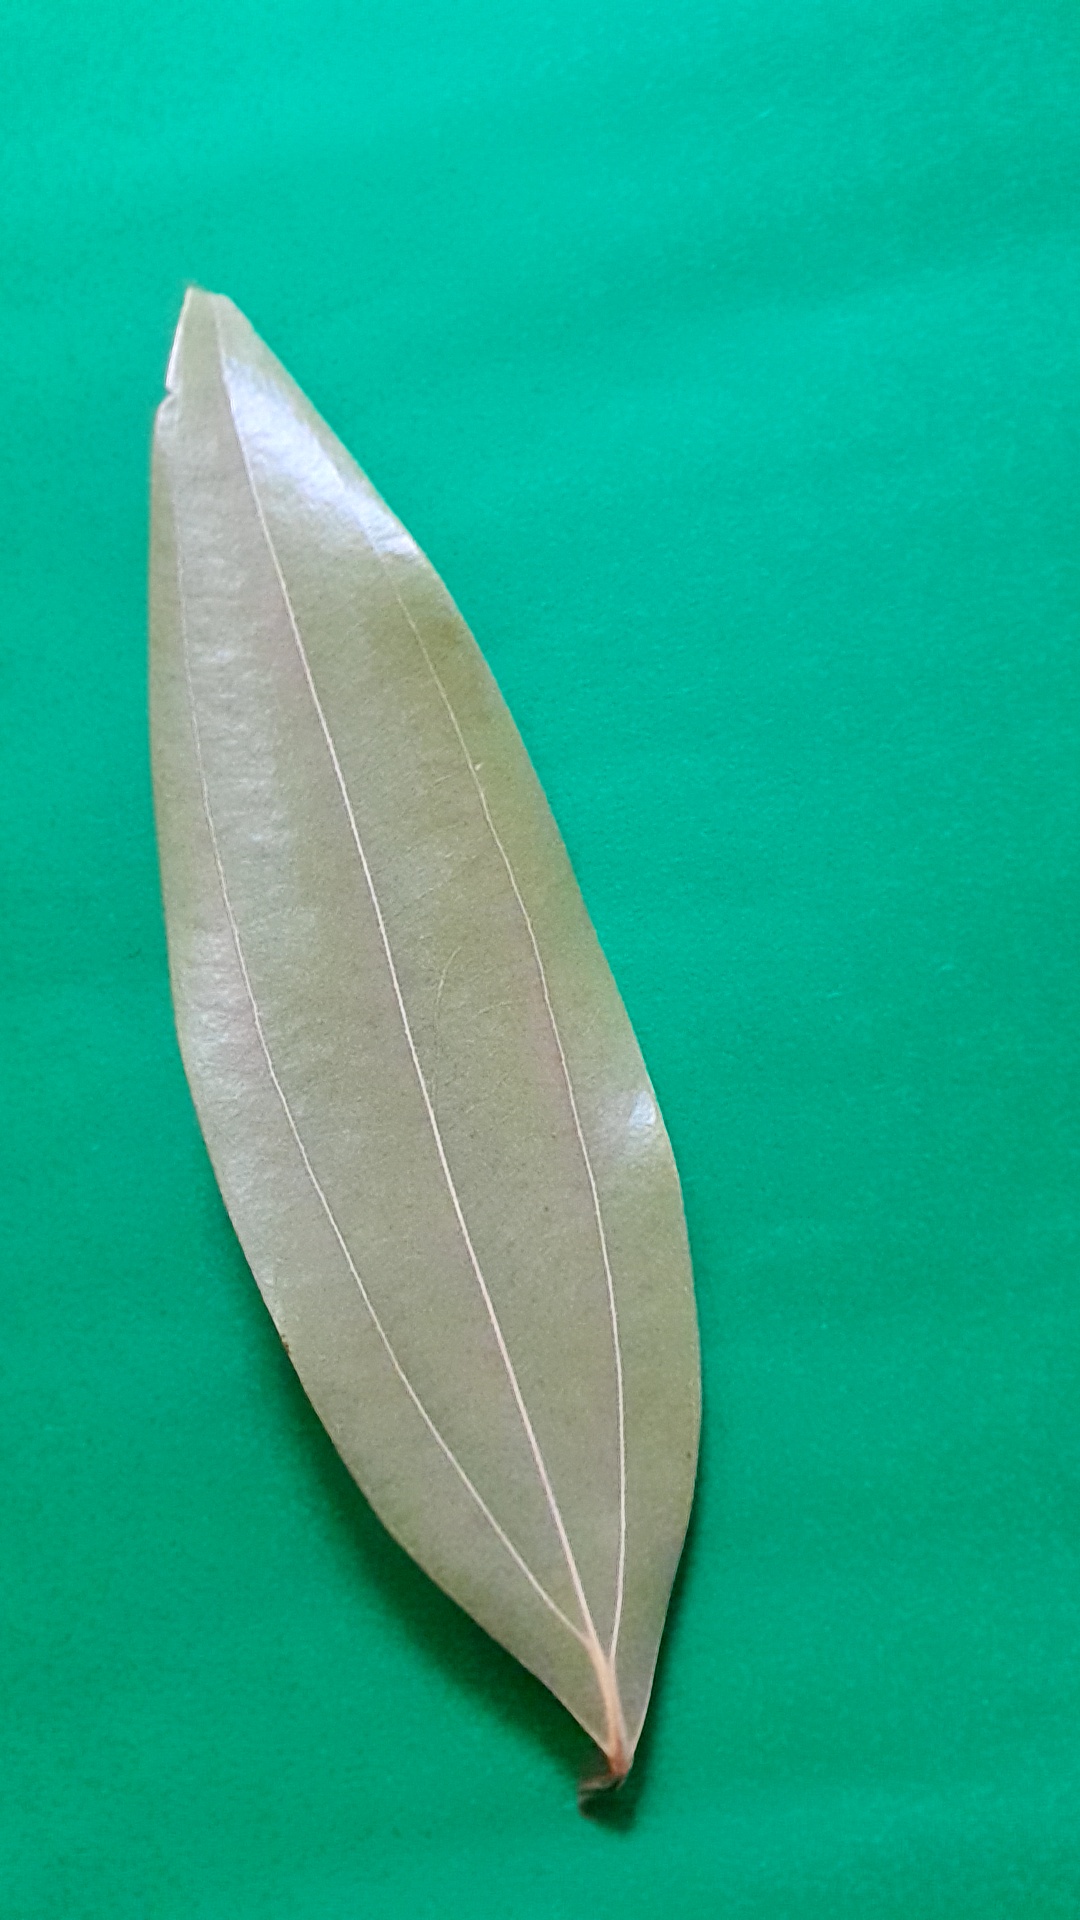
Label: Dry Leaf